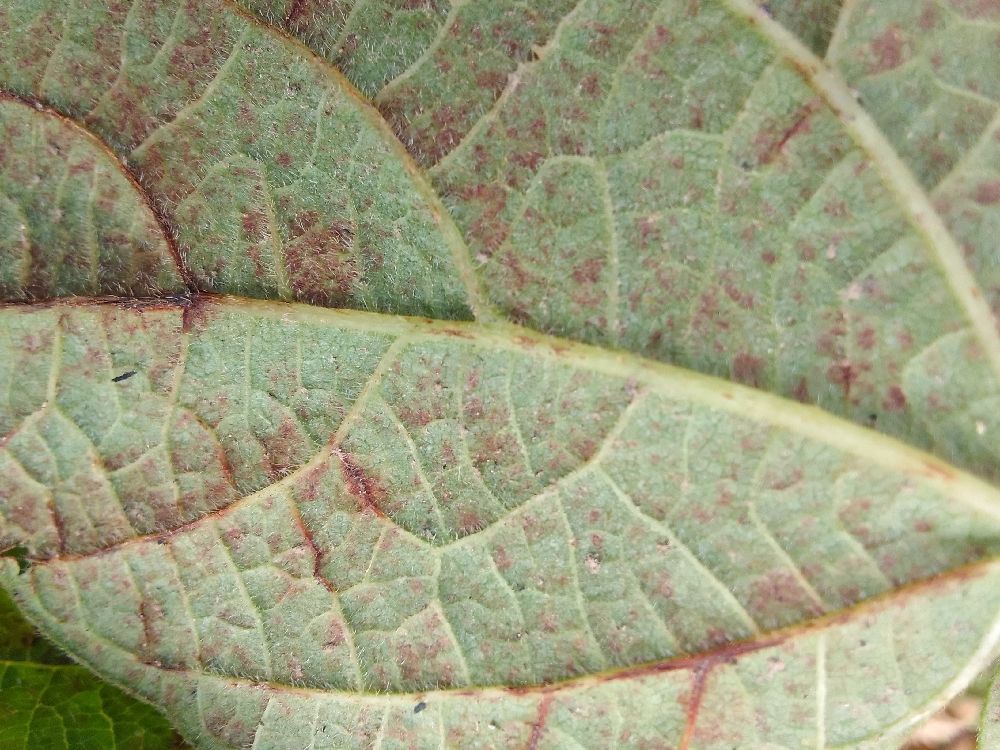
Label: anthracnose